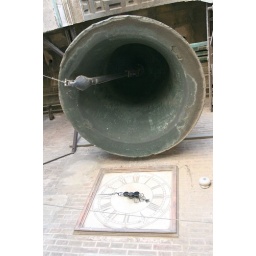
Bell and clock in the tower at the gothic cathedral in Seville, Spain